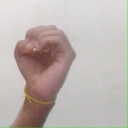
अक्षर: ऊ